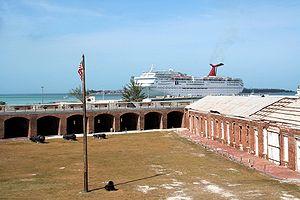
Le Fort Zachary Taylor State Historic Park, mieux connu sous Fort Taylor, est un parc d’État de Floride situé près de la ville de Key West aux États-Unis. Étant de plus classé depuis les années 1970 en tant que National Historic Landmark, le fort met en valeur une partie de l’histoire de la Guerre de Sécession.